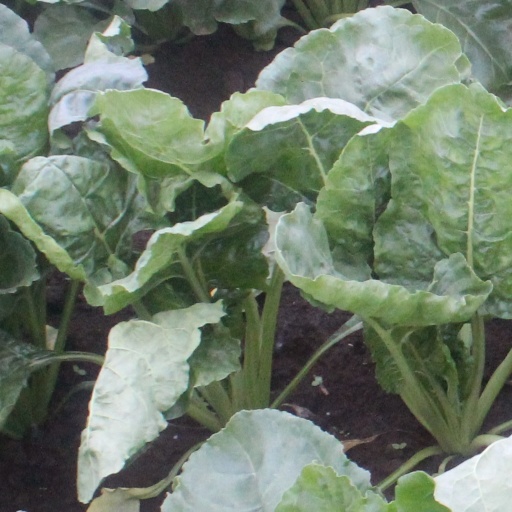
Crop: sugar beet